Wyatt Earp

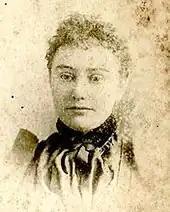
Urilla Sutherland married Earp on January 10, 1870

In late 1869 Earp courted 20-year-old Urilla Sutherland, daughter of William and Permelia Sutherland who operated the Exchange Hotel in Lamar, Missouri, the Barton County seat. They were married by Earp's father on January 10, 1870. Wyatt bought a lot on the outskirts of town for $50 where he built a house in August 1870. Urilla was about to deliver their first child when she died from typhoid fever. In November, Earp sold the lot and house for $75.